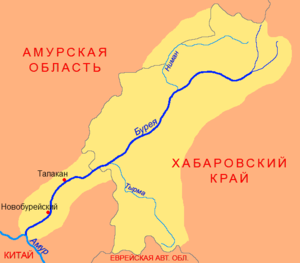
Bureja
Bureja er en flod i Amur oblast og Khabarovsk kraj i Rusland. Den er en venstre biflod til Amur, og dannes ved sammenløbet af kildefloderne Pravaja Bureja og Levaja Bureja. Pravaja Bureja udspringer på sydsiden af Esopryggen, mens Levaja Bureja har udspring på vestsiden af Dusse-Alin-bjergene. Bureja er 623 km lang, medregnet Pravaja Bureja 739 km. Afvandingsarealet er 70.700 km². Floden er sejlbar i det nederste og midterse løb. Bureja oversvømmer floddalen fem til syv gange om sommeren. De største bifloder er Niman, Tujun, Tyrma og Urgal.